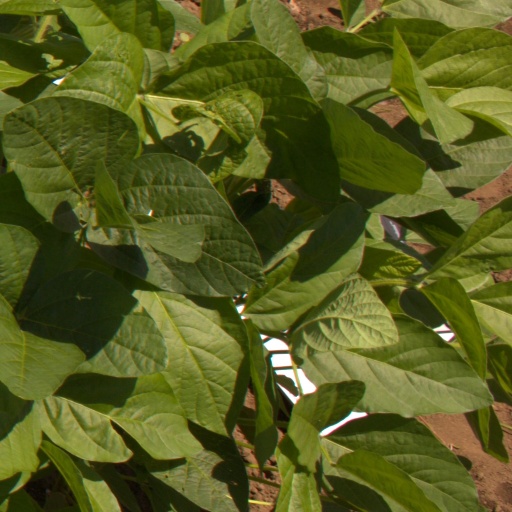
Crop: soybean